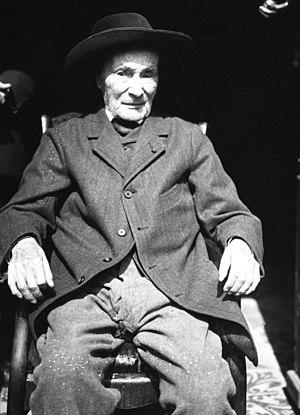
L’Harmas est un musée avec un jardin botanique consacré à l’entomologiste Jean-Henri Fabre et à ses travaux. Ce domaine situé sur la route d’Orange, à Sérignan-du-Comtat en Vaucluse, fait partie du Muséum national d'histoire naturelle.